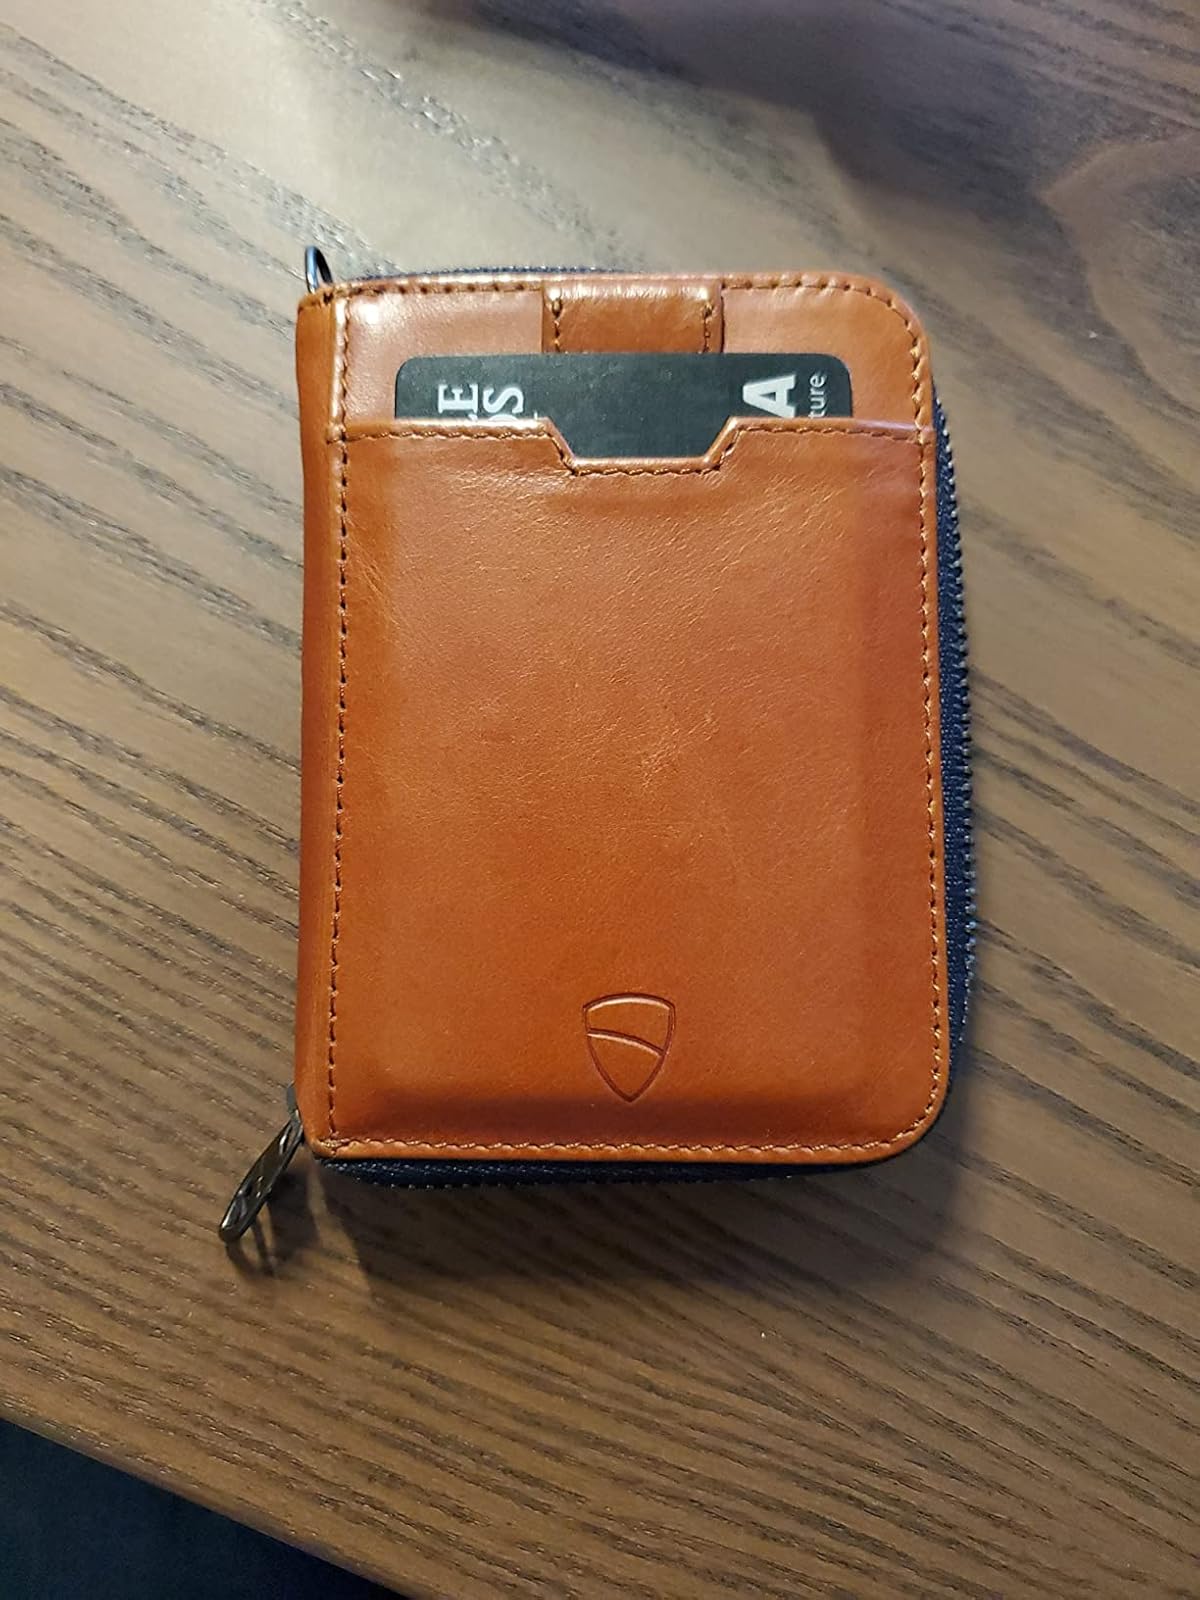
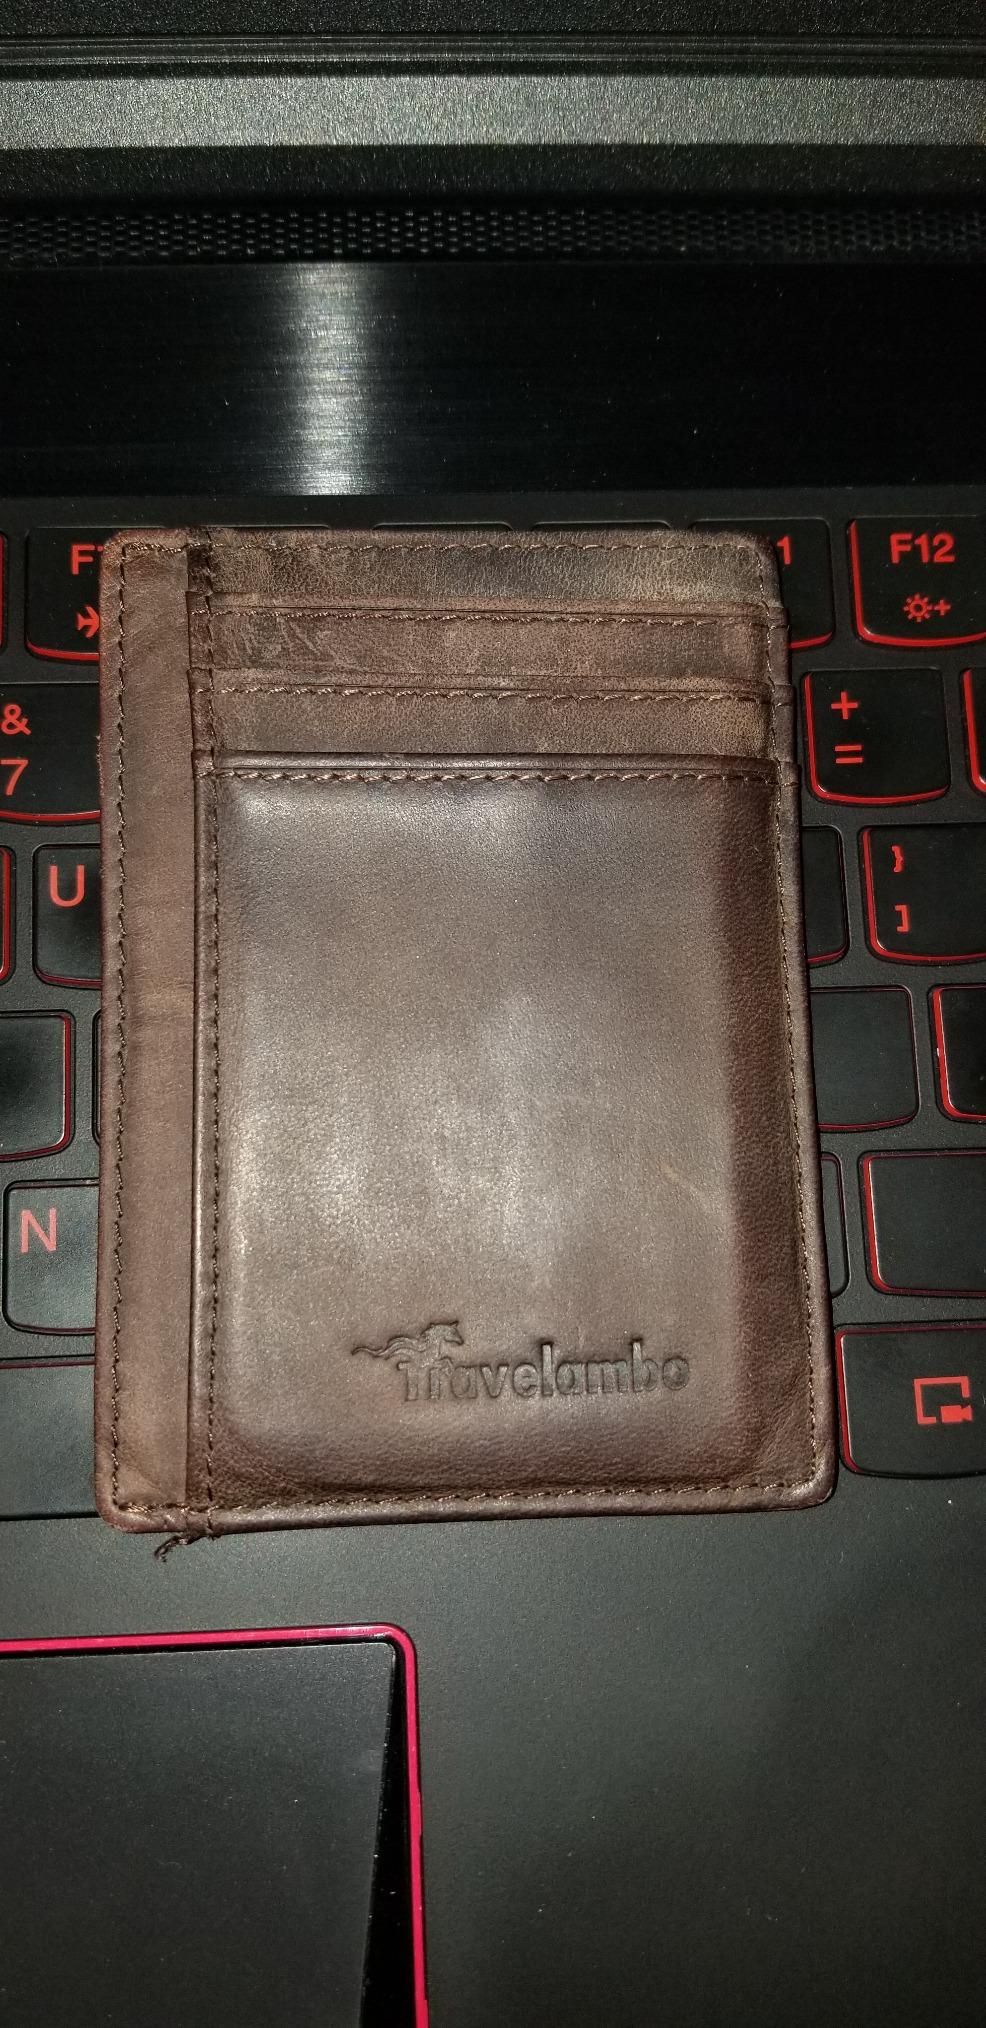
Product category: accessories_wallet
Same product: no